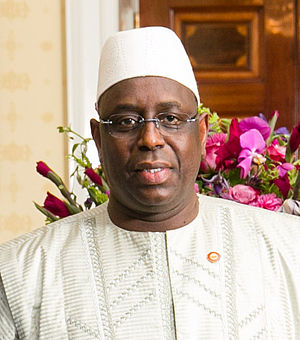
G-20 topmødet i Rusland 2013 / Deltagende statsledere / Inviterede gæster
G-20 topmødet i Rusland 2013 var det ottende møde for regeringscheferne i G20. Topmødet foregik i Konstantin Paladset, Sankt Petersborg, Rusland fran den 5 til den 6 september 2013.